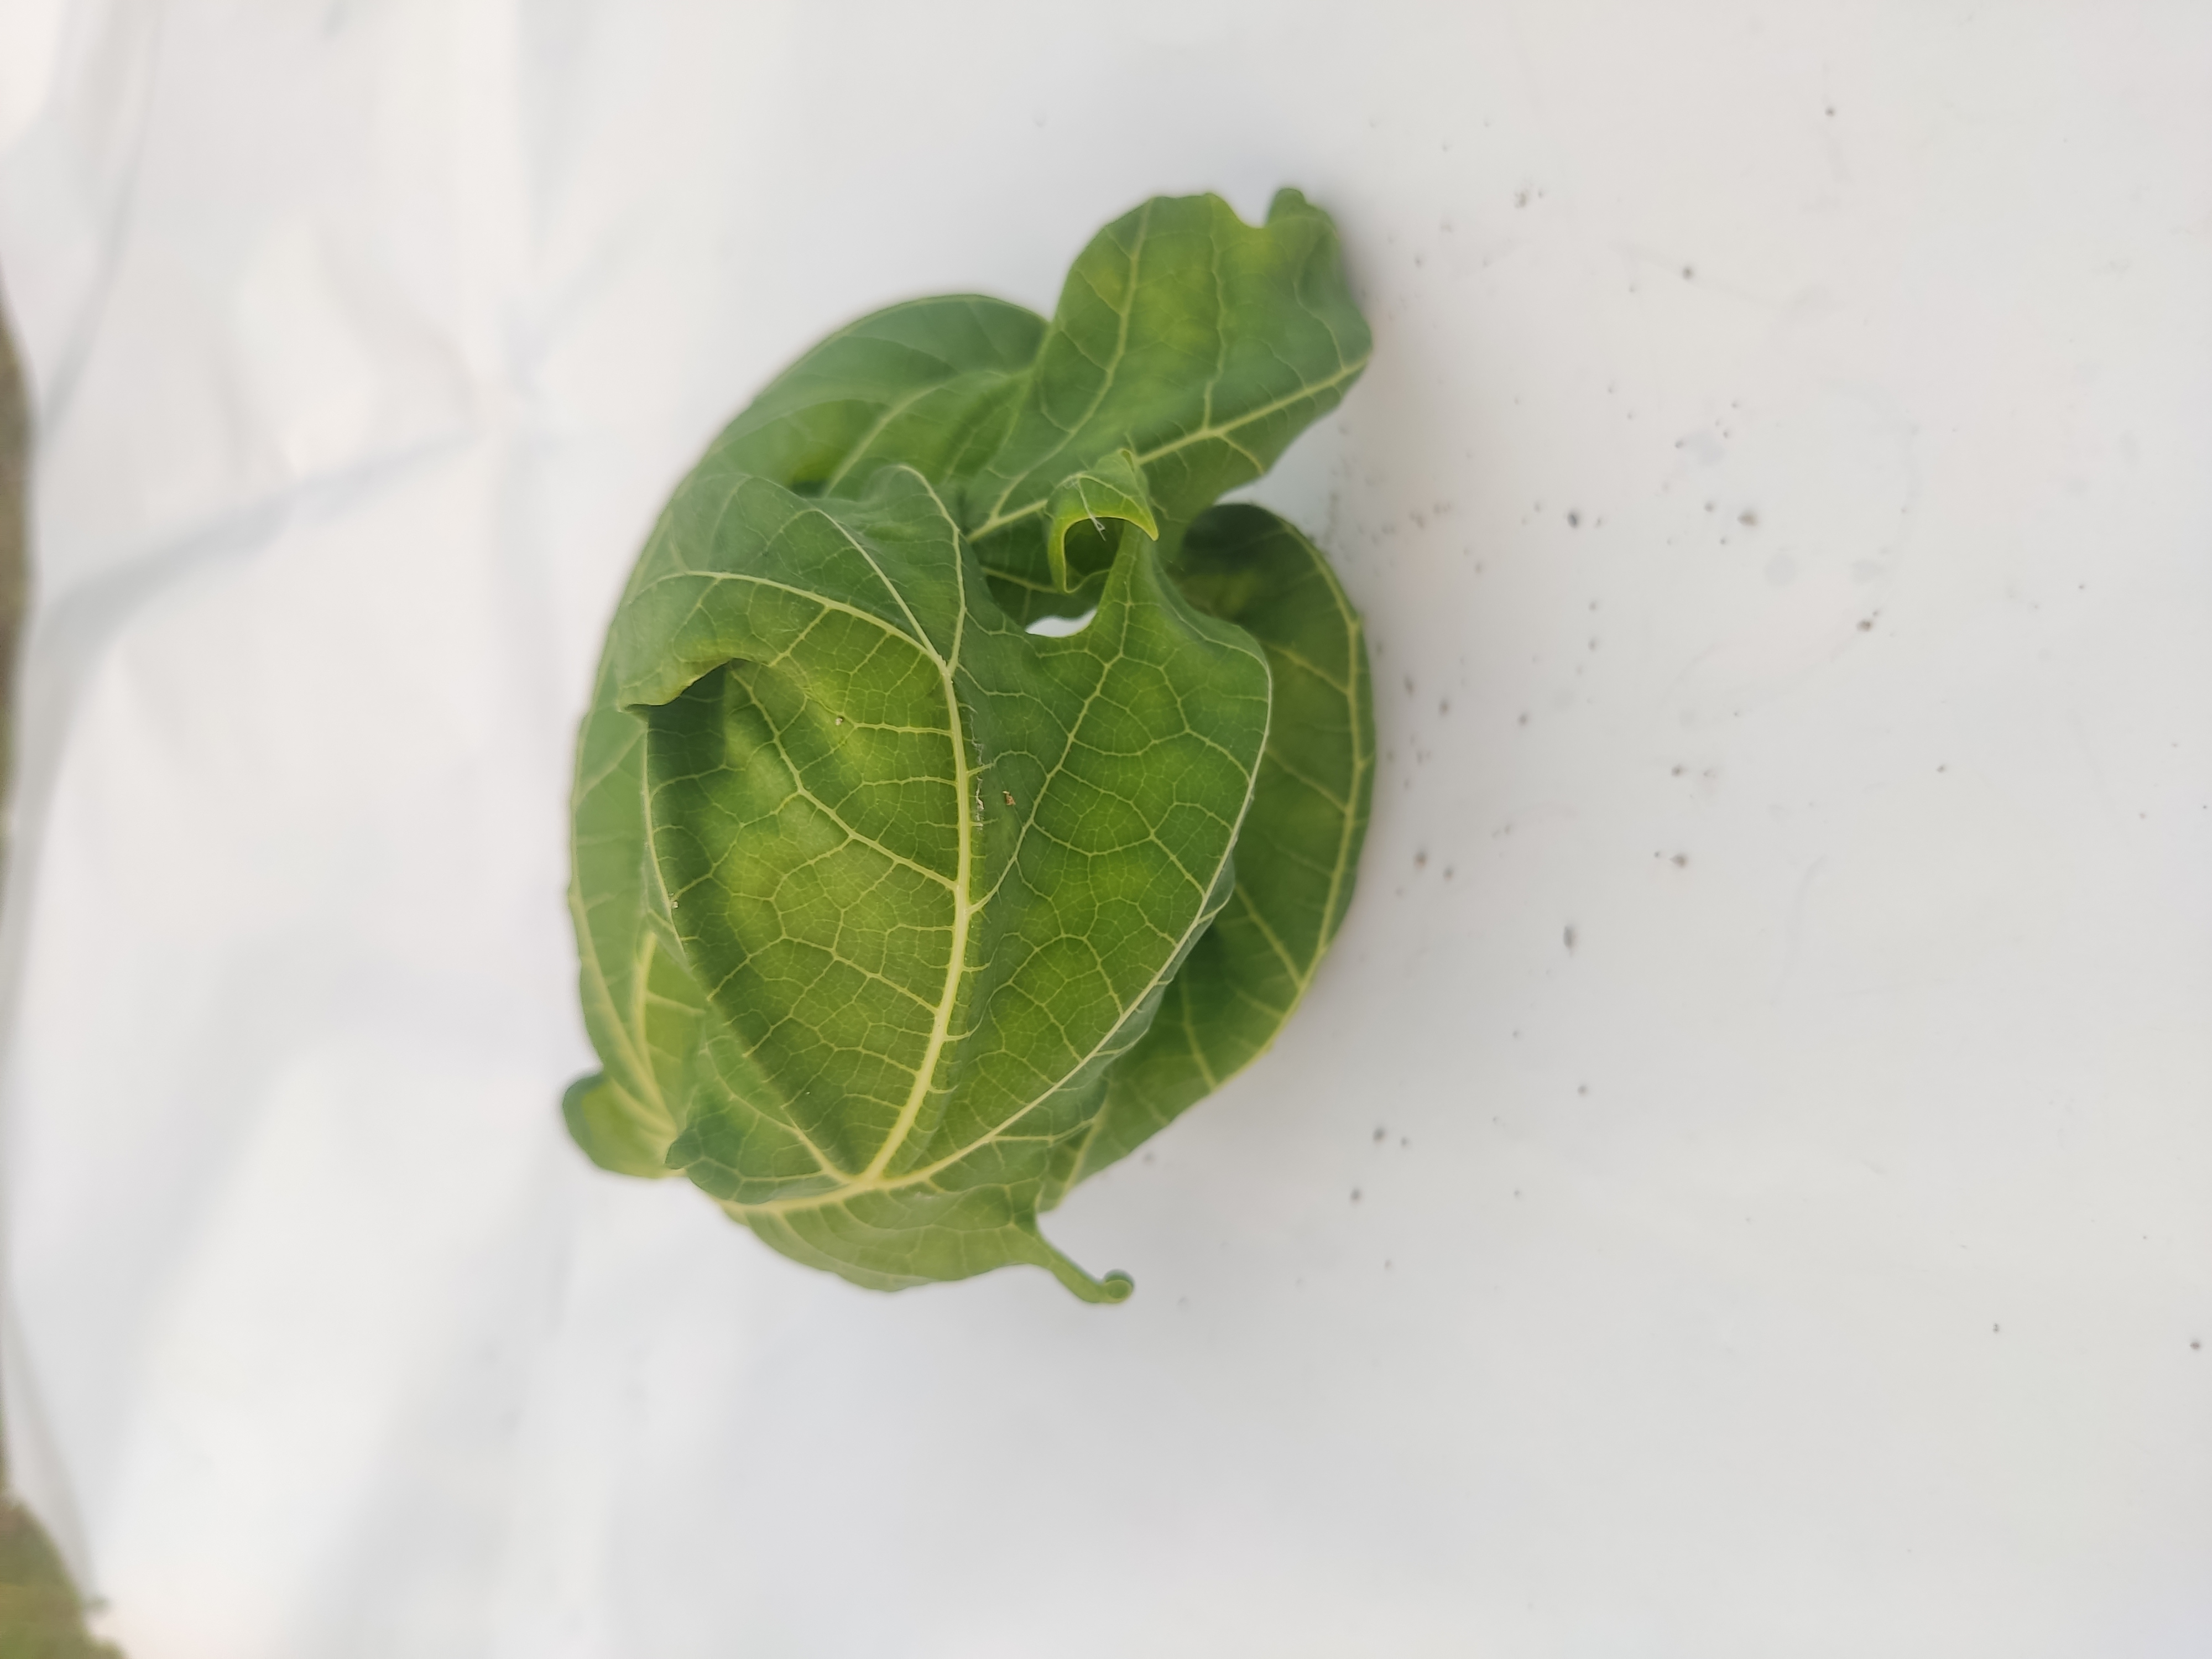
Label: Leaf Curl